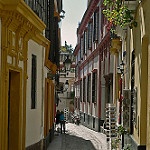
Label: street